Federal Security Service

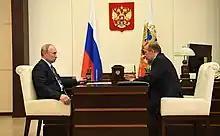
FSB Director Alexander Bortnikov played a key role in Putin's decision to invade Ukraine in 2022.

According to a report of the Royal United Services Institute citing interviews officers and analysts of Security Service of Ukraine, the FSB Ukraine team greatly expanded July 2021, and by February 2022 it had "around 200 officers" although most teams consist of only 10–20. Before the 2022 invasion, intelligence agencies in Ukraine, Germany, the UK, and the US reported that the FSB planned to replace elected leaders of Ukraine with Ukrainians now living in Russia.